John Cunningham (RAF officer)

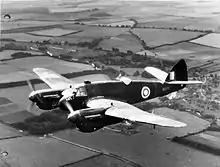

Two nights later, on 9 April, he accounted for another He 111, followed by another plus a probable victory on 11 April. It is possible his victim on the later mission was He 111 P-2, 2002, 1G+HT of 9./KG 27. Pilot Leo Roth and crew members Wilhelm Franke, and Walter Rüggeberg and Fritz Unterieser were killed. A pilot from 307 Squadron also claimed the machine, which crashed at Prowers Farm, Lydlinch, Dorset at 01:35. One 8./KG 55 He 111 was lost with its crew over the Channel, and a Stab./KG 26 machine was lost over northern France when the crew abandoned their damaged aircraft. Cunningham's comrade in 604, Roderick Aeneas Chisholm, accounted for a 5./KG 54 Ju 88 near Portsmouth.